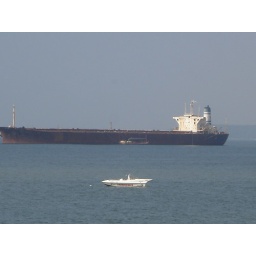
ship is stuck near by GOA beach